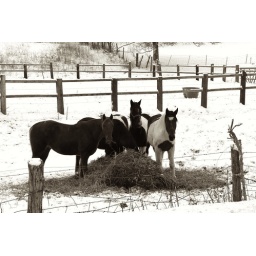
Horses eating hay in a snow-covered pasture along Holly Tree Gap Road in Williamson County, TN, Jan. 10, 2011.